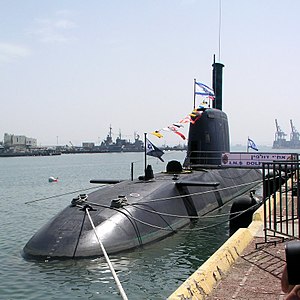
Dolfin-klassen
INS Dolfin langs kaj i Israel
INS Dolfin langs kaj i Israel
Dolfin-klassen er en diesel-elektrisk ubåd udviklet og bygget af Howaldtswerke-Deutsche Werft AG i Tyskland for Heyl Ha'Yam. Den er baseret på eksportubådsklassen 209, men er blevet bygget større og er blevet væsentligt ændret i forhold til den oprindelige 209-klasse. Dolfin-klassen er uden sammenligning de dyreste aktiver i Israel Defense Forces og er betragtet som værende mellem de mest sofistikerede og kapable konventionelle ubåde i verden.